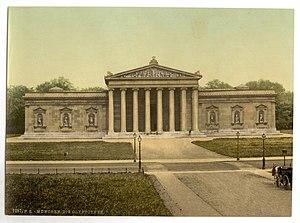
La Bavière, plus vaste Land fédéral allemand, a une histoire millénaire qui prend racine dans le passé romain puis germanique de la région. De la période franque, naît en 1180 une entité politique dont la destinée est liée à celle de la Maison de Wittelsbach qui lui donne ses armes et dont sont issus ses souverains jusqu'au terme de la Première Guerre mondiale. La Bavière est un sujet et un acteur important sinon majeur du Saint-Empire et des entités allemandes y succédant jusqu'à l'État fédéral actuel.